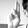
ASL letter: U